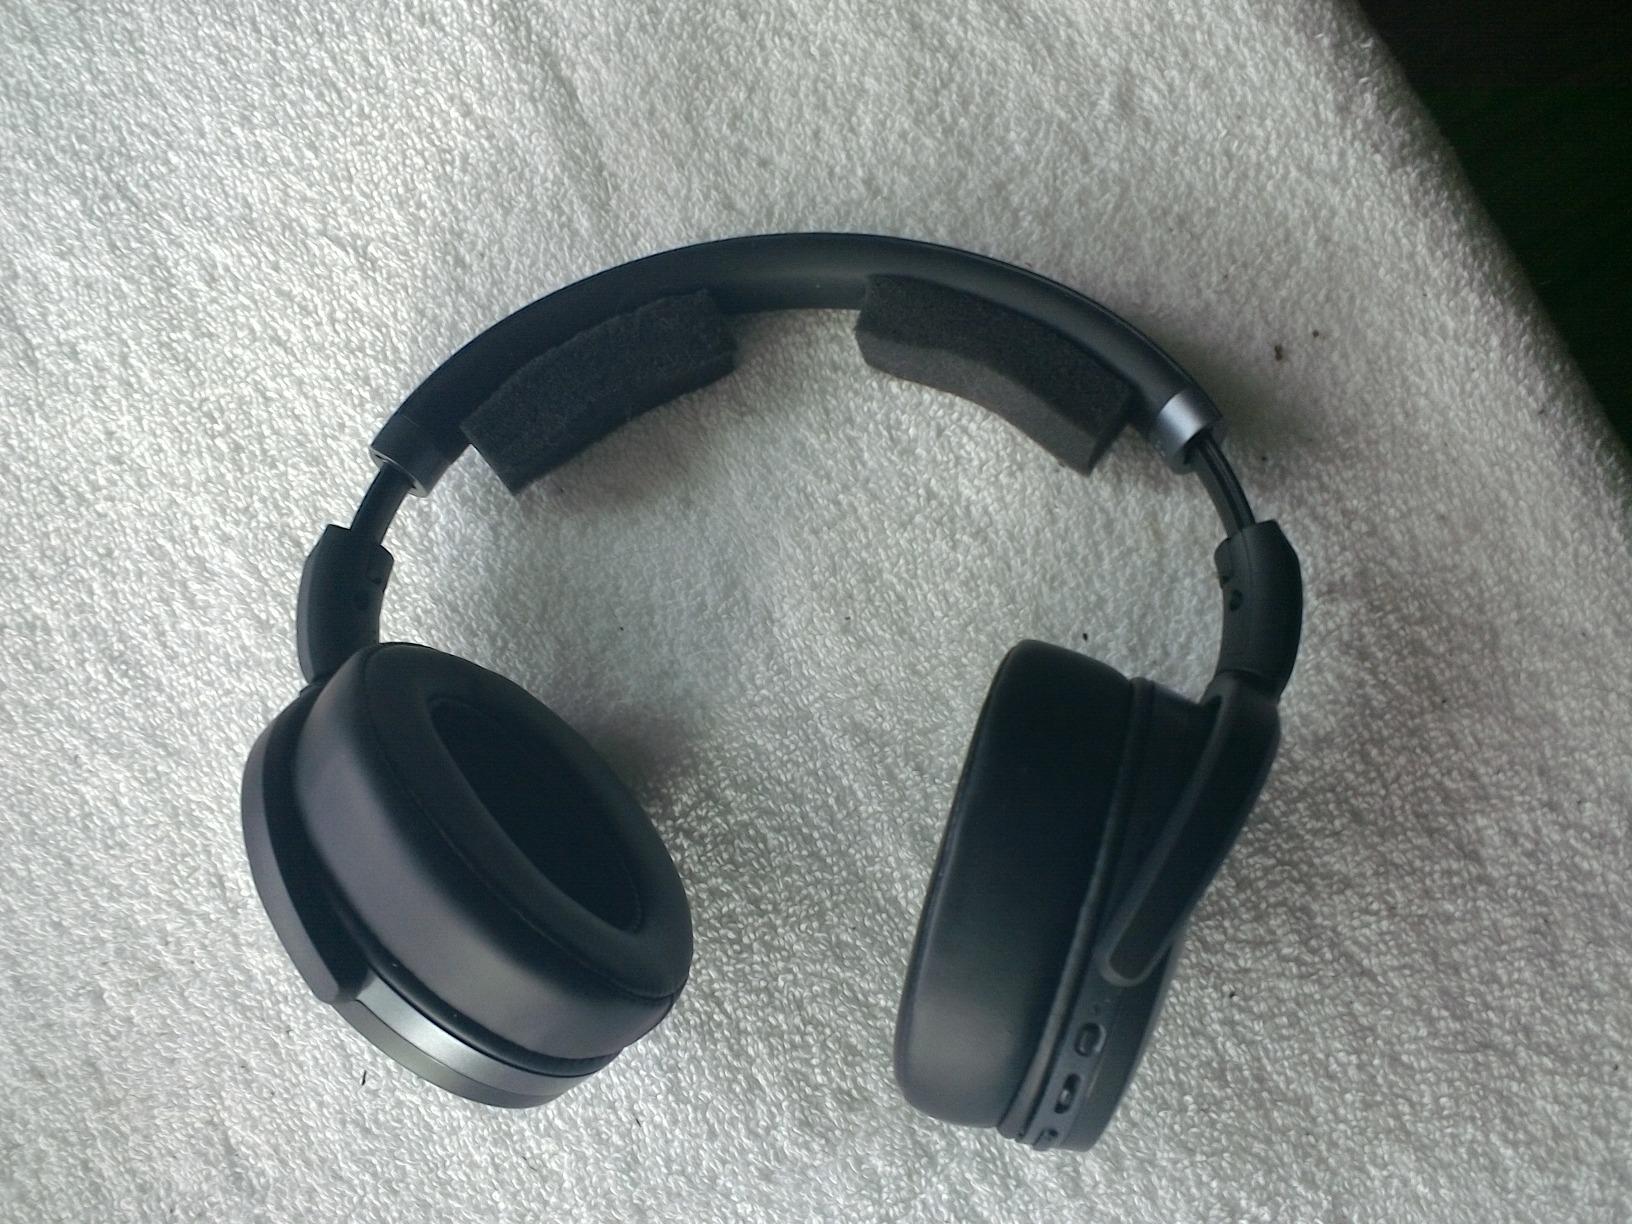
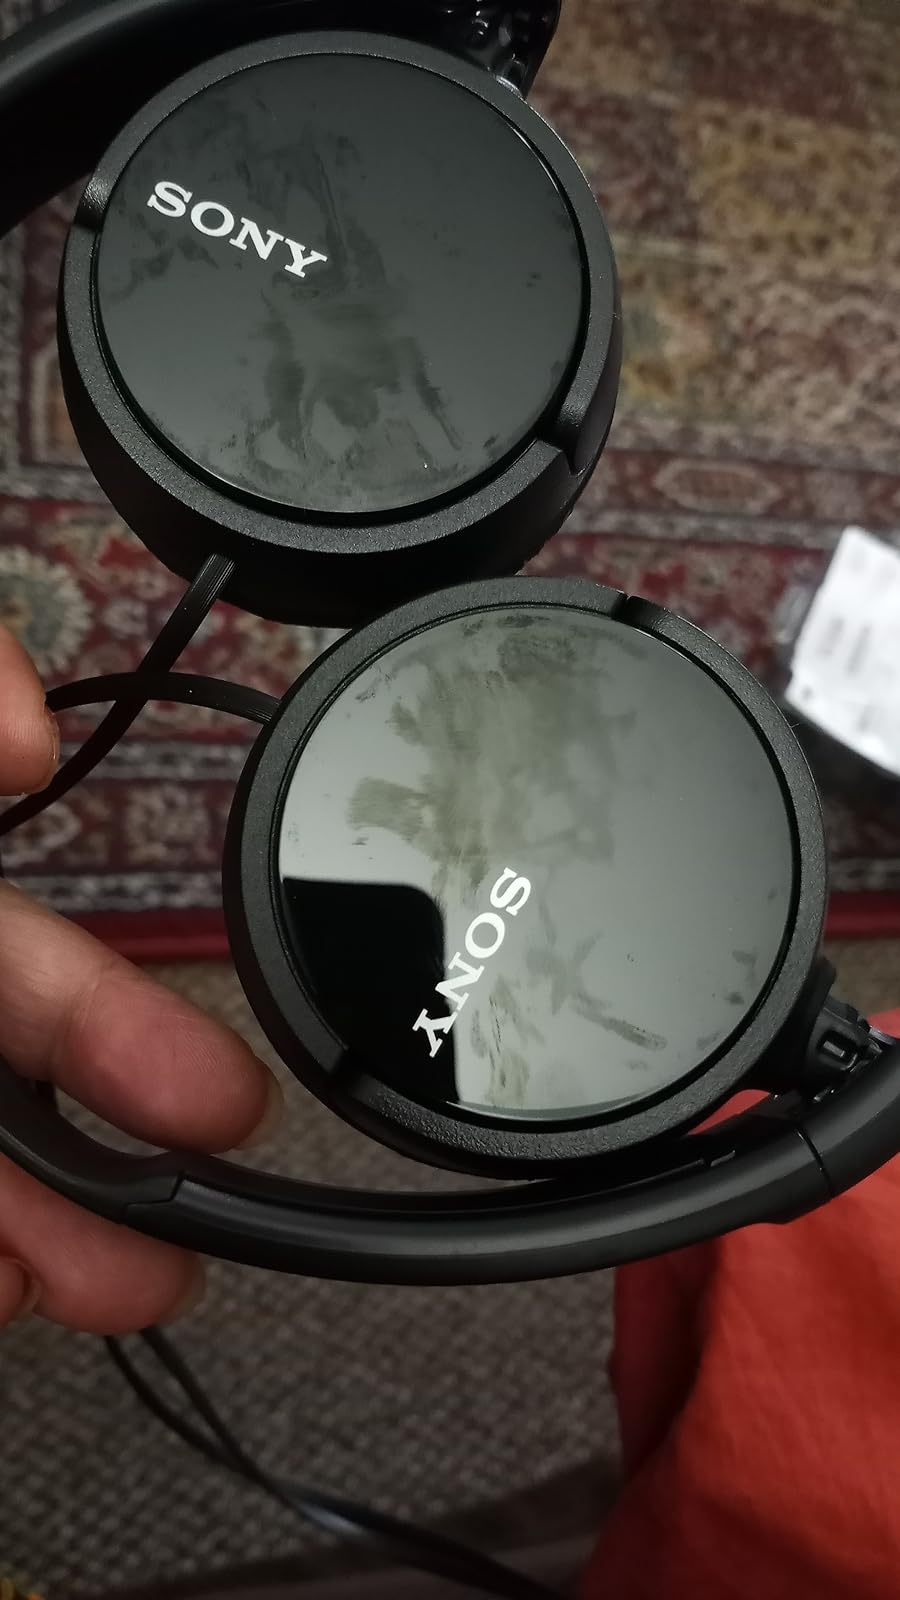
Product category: headphones
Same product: no